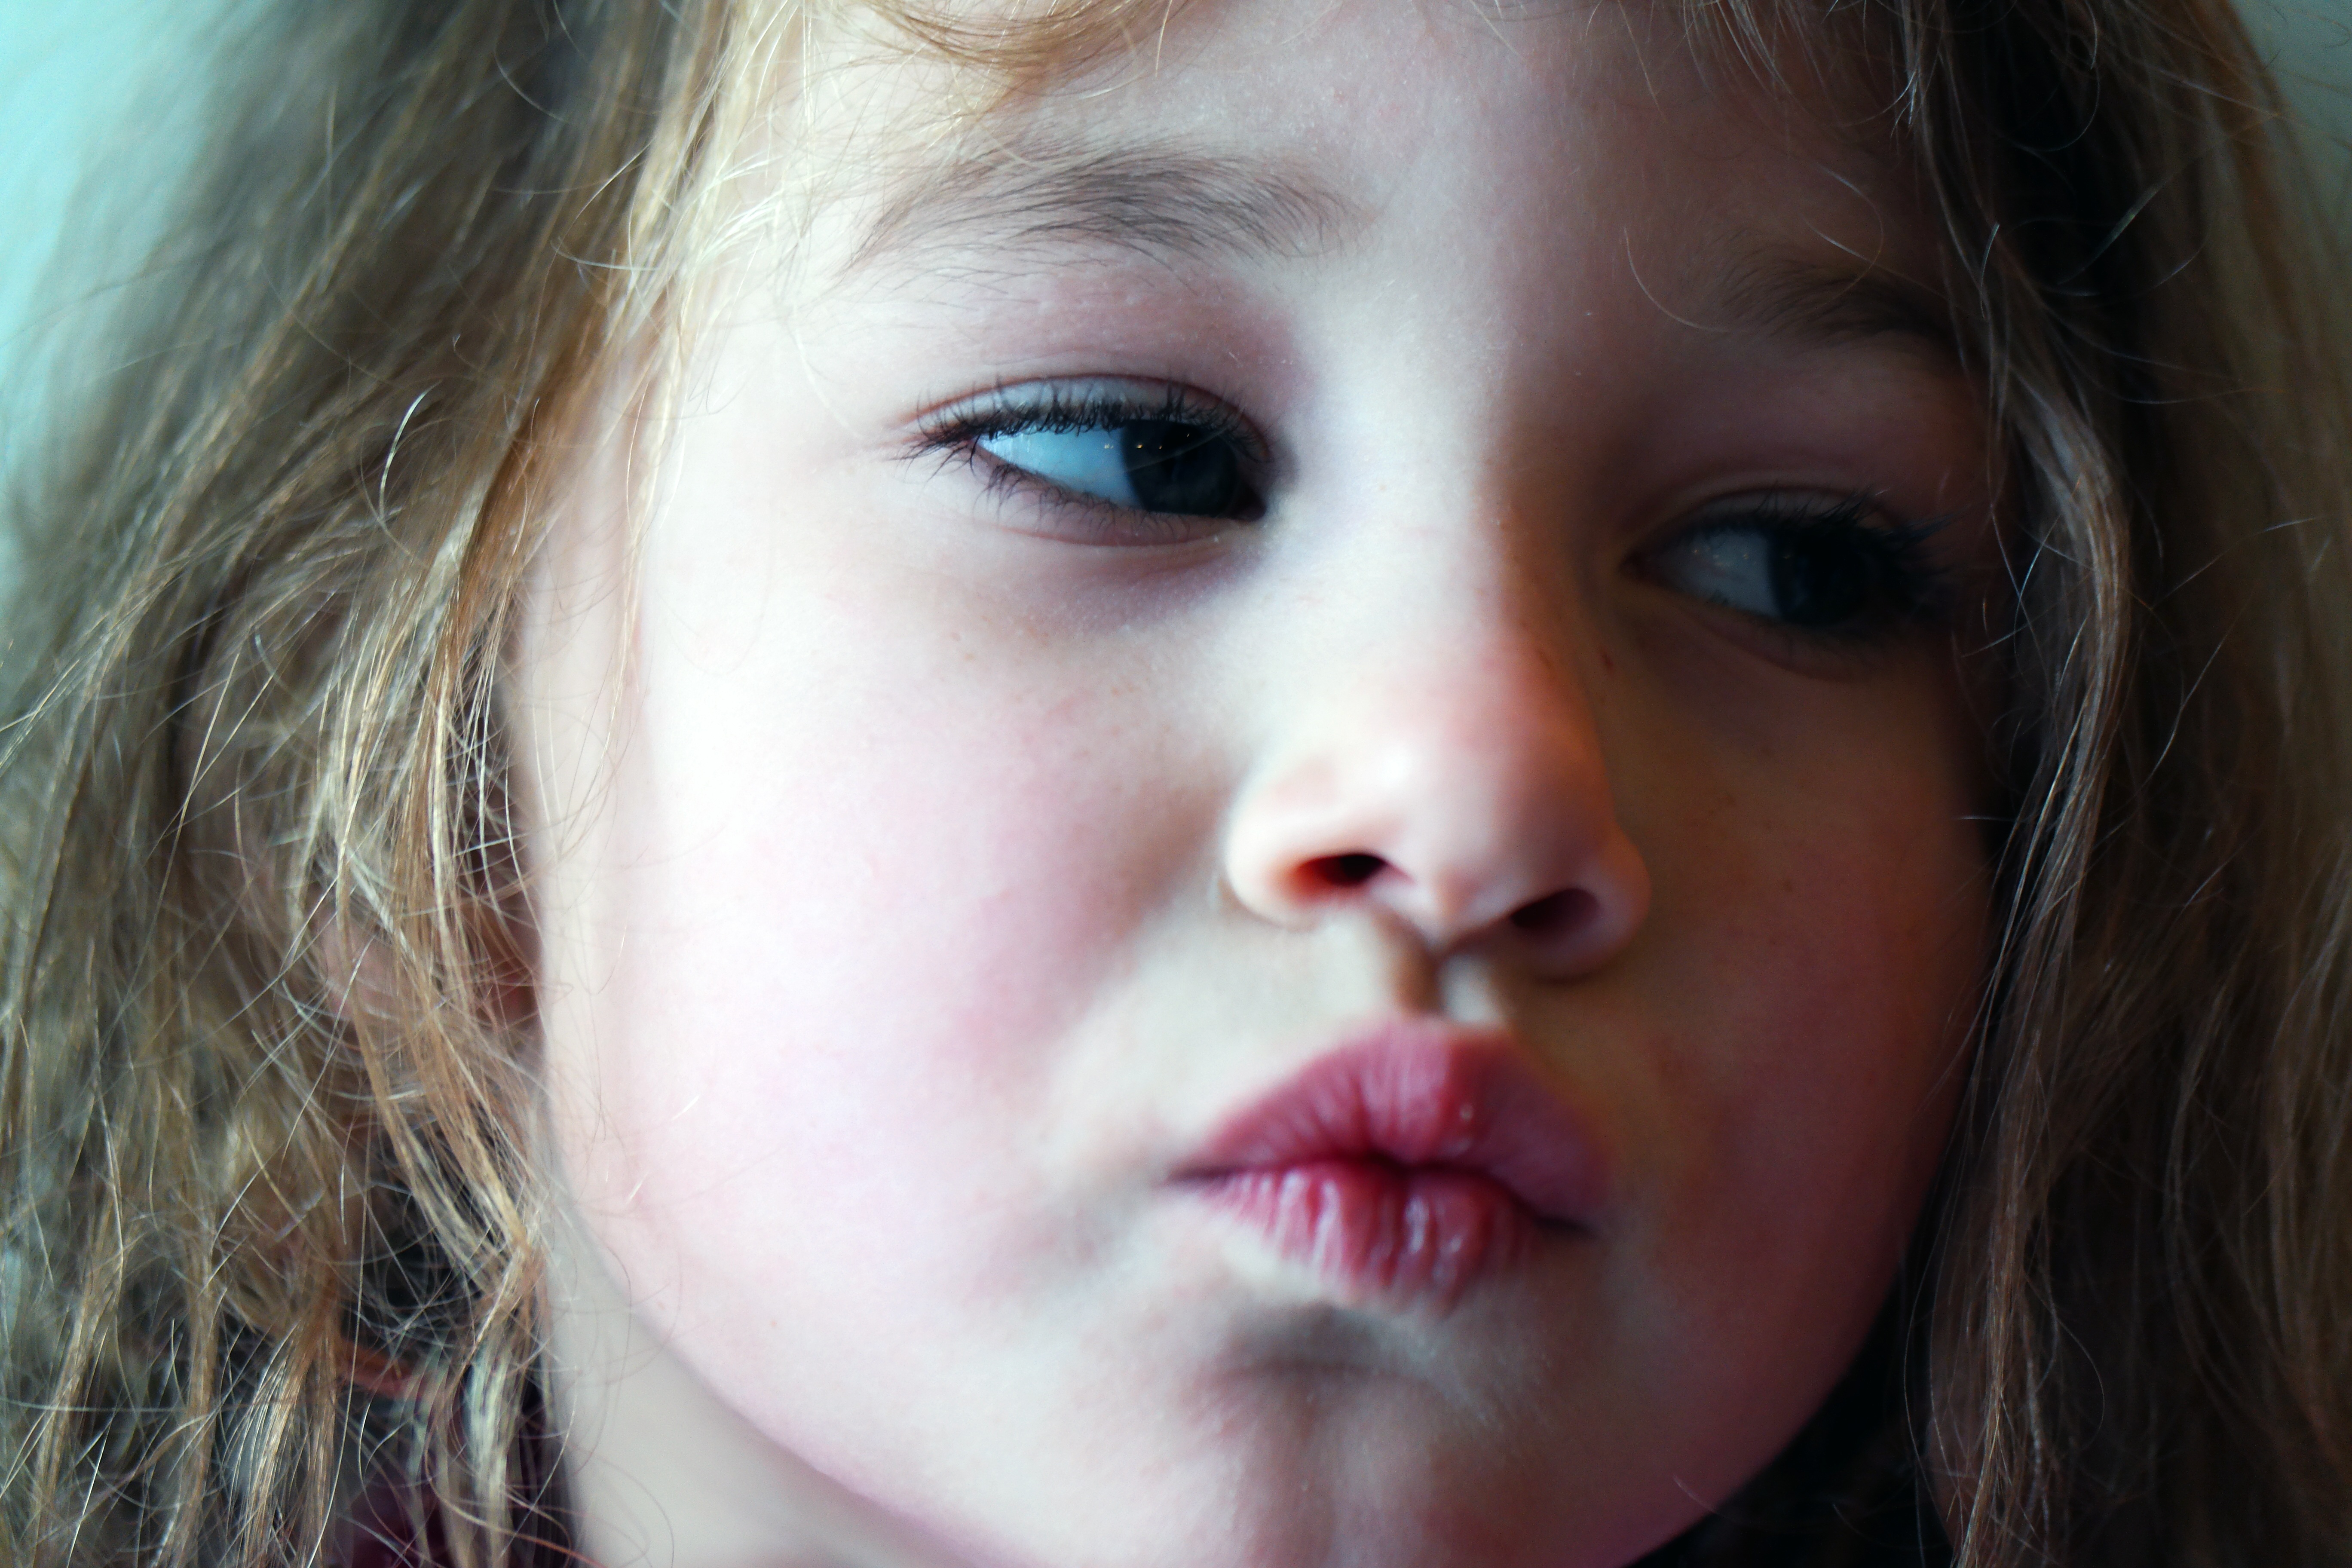
person, girl, woman, hair, photography, sweet, kid, cute, thinking, portrait, model, color, child, lady, facial expression, lip, hairstyle, smile, mouth, close up, human body, face, nose, toddler, eye, head, skin, beauty, blond, organ, emotion, little girl, small child, brown hair, portrait photography